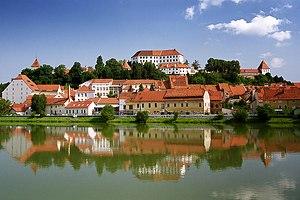
Ptuj est l'une des onze communes urbaines de Slovénie. Elle est située sur la Drave, en aval de Maribor, dans la région traditionnelle de Basse-Styrie.